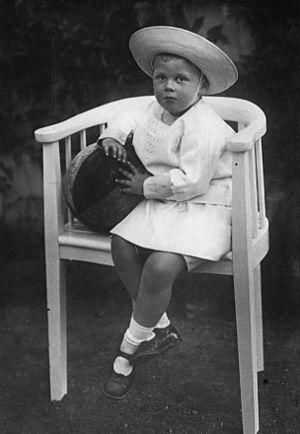
Frédéric-François V de Mecklembourg-Schwerin, né le 22 avril 1910 à Schwerin et mort le 31 juillet 2001 à Hambourg, est un membre de la Maison de Mecklembourg. Il porte le titre de duc de Mecklembourg-Schwerin de 1945 à 2001.